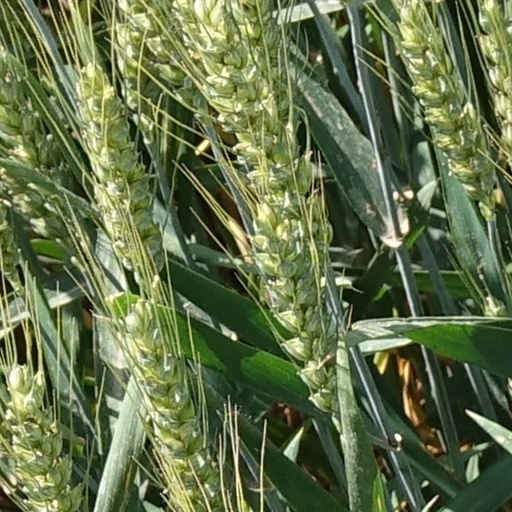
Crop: wheat